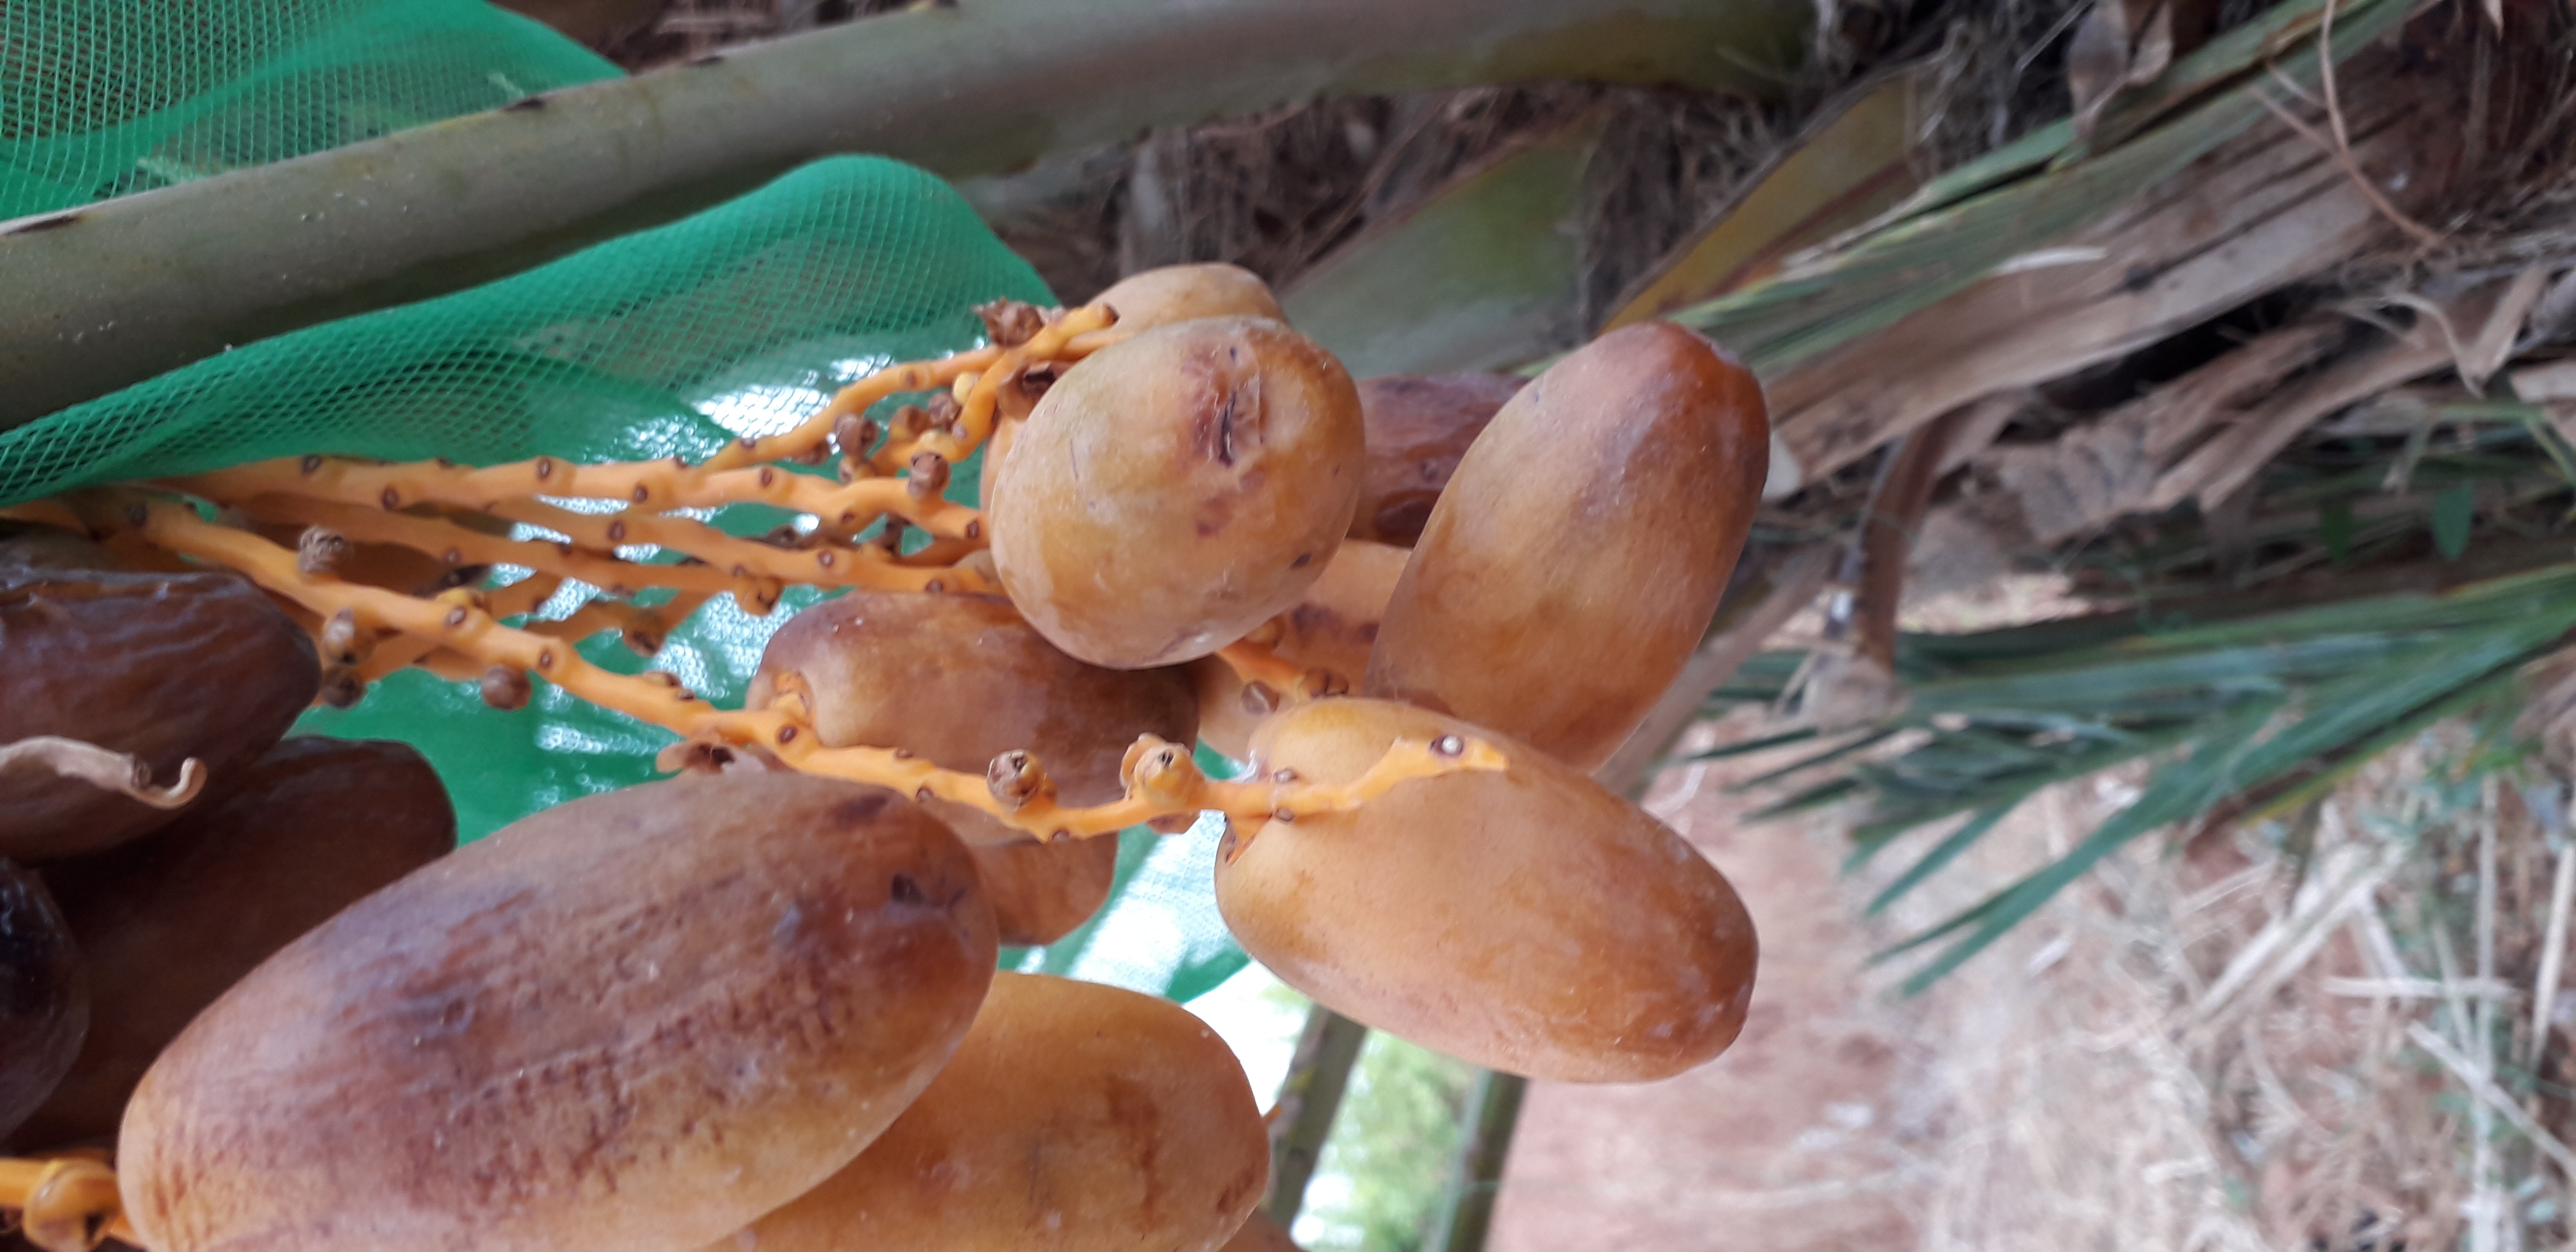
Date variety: Boumajhoul